Power nap

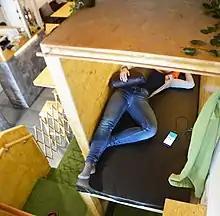
A woman having a nap in a napping pod, in the café Nappuccino in Barcelona, Catalonia (Spain)

A power nap or cat nap is a short sleep that terminates before deep sleep (slow-wave sleep; SWS). A power nap is intended to quickly revitalize the sleeper.